Psychosocial distress

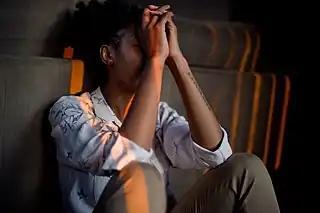
Photo of a woman suffering from stress and emotional distress.

Although the terms "psychological" and "psychosocial" are frequently used interchangeably, their definitions are different. While "Psychological" refers to an individual’s mental and emotional state, "Psychosocial" refers to how one's ideas, feelings, and behaviors influence and are influenced by social circumstances. While psychological distress refers to the influence of internal processes on psychological wellbeing, psychosocial factors additionally include external, social, and interpersonal influences.